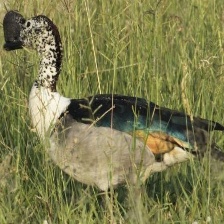
Species: KNOB BILLED DUCK
Scientific name: SARKIDIORNIS MELANOTOS
ImageNet parent category: drake